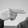
ASL letter: H